Dina Asher-Smith

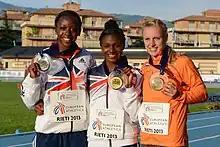
Asher-Smith (C) with her 200 m gold at the 2013 European Junior Championships in Rieti (IT).

At the 2012 World Junior Championships, Asher-Smith finished seventh in the 200 m final in a then personal best time of 23.50 seconds. She said afterwards that "I am elated to have made the final and achieve a PB in the process, and I'm looking ahead to next year in Italy."